Alphonse James de Rothschild

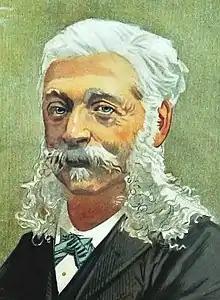
Rothschild by Guth, 1894

Alphonse de Rothschild inherited a large fortune on the death of his father in 1868, including share positions in de Rothschild Frères bank and the Chemin de Fer du Nord company. He began his training in finance at a young age and his father put him in charge of the bank's gold bullion operations.